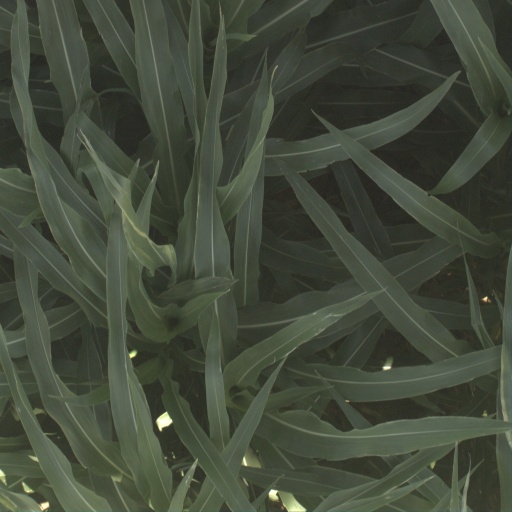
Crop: sorghum